Beto O'Rourke 2020 presidential campaign

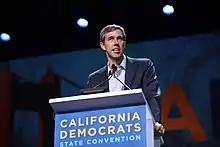
O'Rourke speaking to the California Democratic Party State Convention in June 2019.

On March 14, 2019, O’Rourke officially announced that he is running for president for the 2020 election. The first outlet confirming his announcement was KTSM-TV, El Paso's local NBC-affiliated TV station, where his former brother-in-law was once the news director.